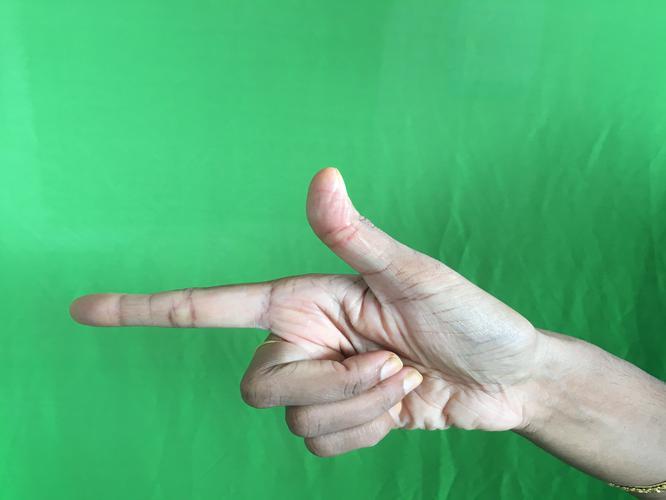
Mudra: Chandrakala
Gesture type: single_hand